Solar power in Belarus

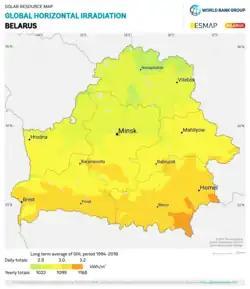
Solar potential of Belarus

In June 2016, a solar farm in the Molodechno area with a capacity of 5.7-5.8 MW was launched - more than any of the previous ones, not only in Belarus, but also in Estonia, Lithuania, Latvia and Poland. In August of that same year, the farm was opened in Bragin District, more than three times its predecessor's capacity. In 2017, about 30 photovoltaic power plants with a total capacity of about 41 MW were used. In the same year, the largest photovoltaic farm in Rechytsa, 55 MW was put into operation. The state authorities formulated the goal to increase the total capacity of this type of power plants to 250 MW by the end of 2020.